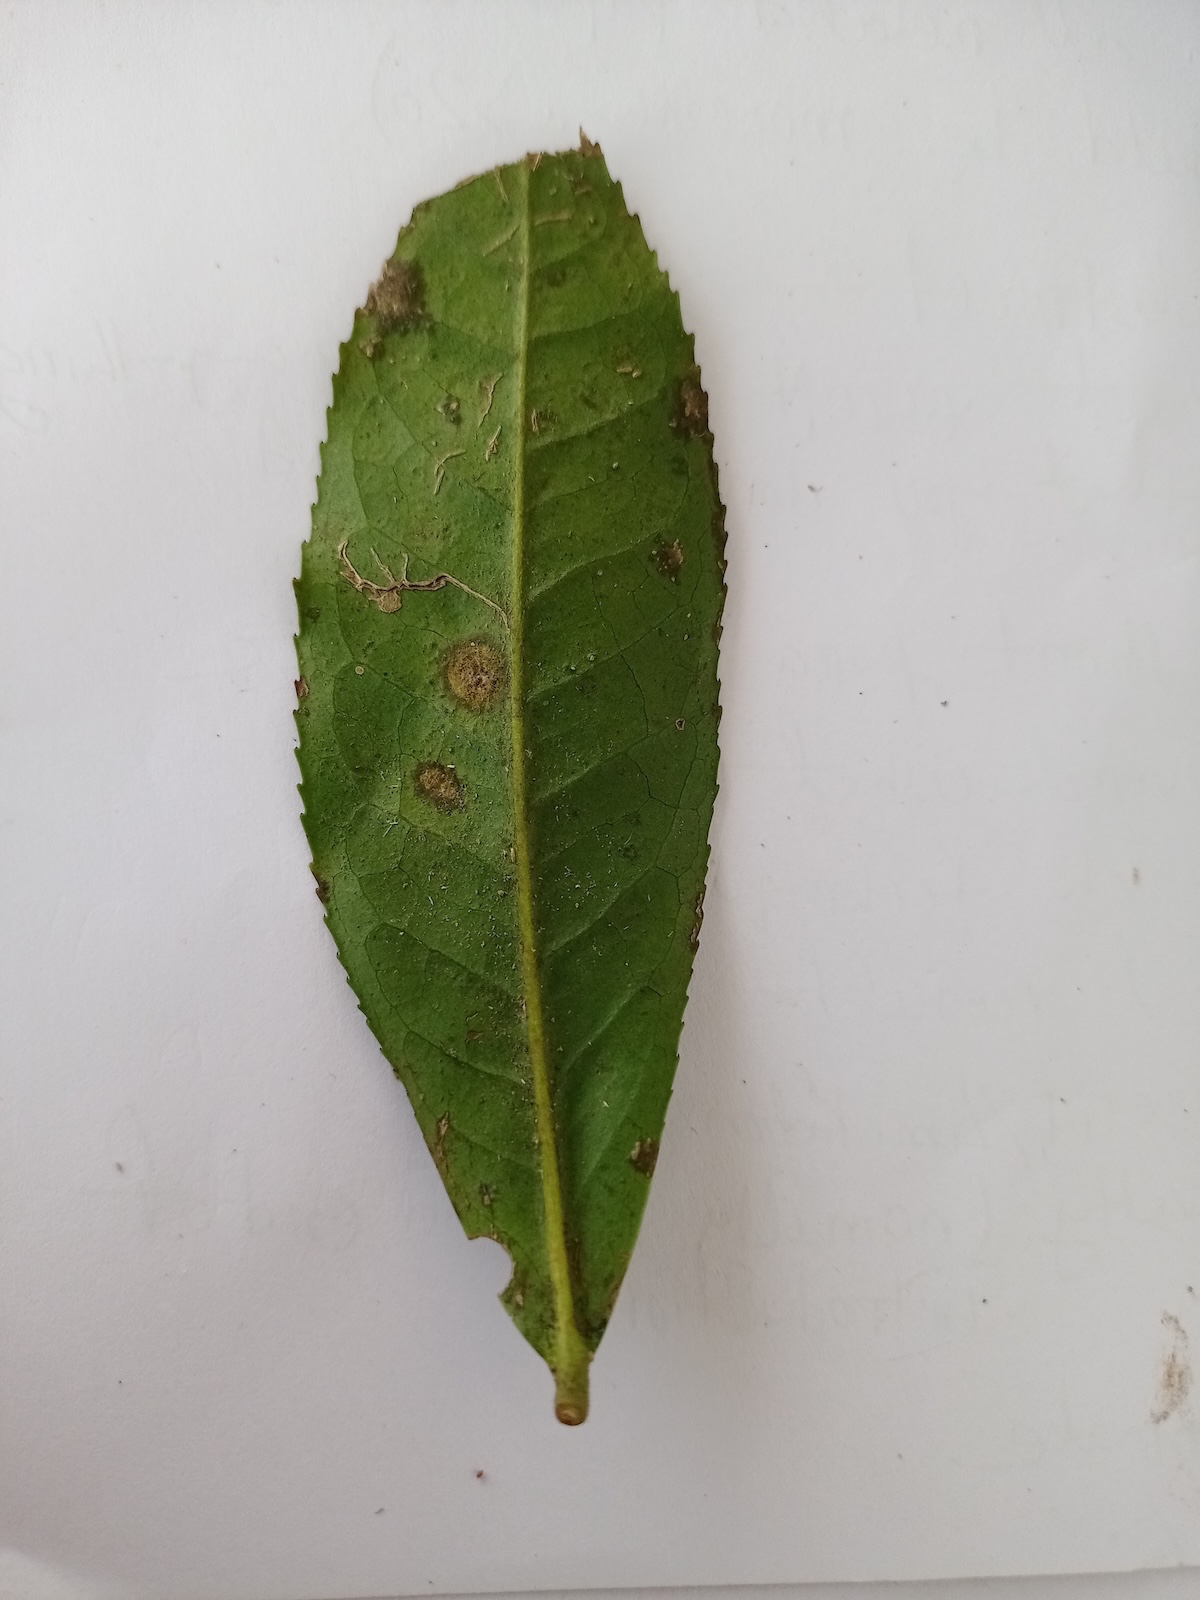
Label: Tea algal leaf spot